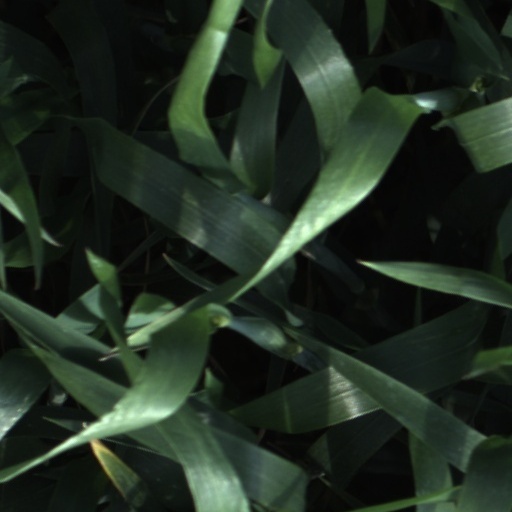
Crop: wheat